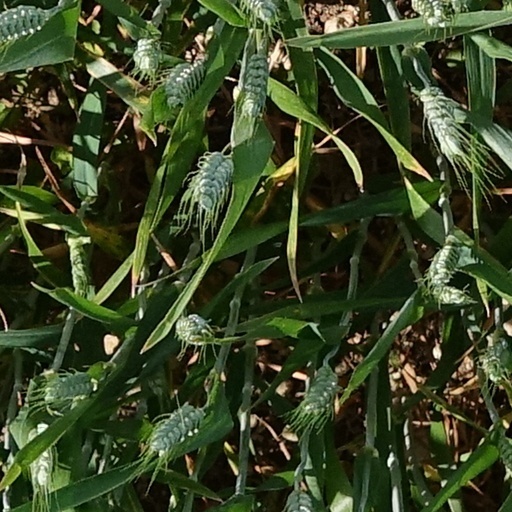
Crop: wheat